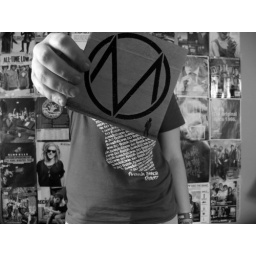
Trying to find color in this black and white world.